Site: brandenburg
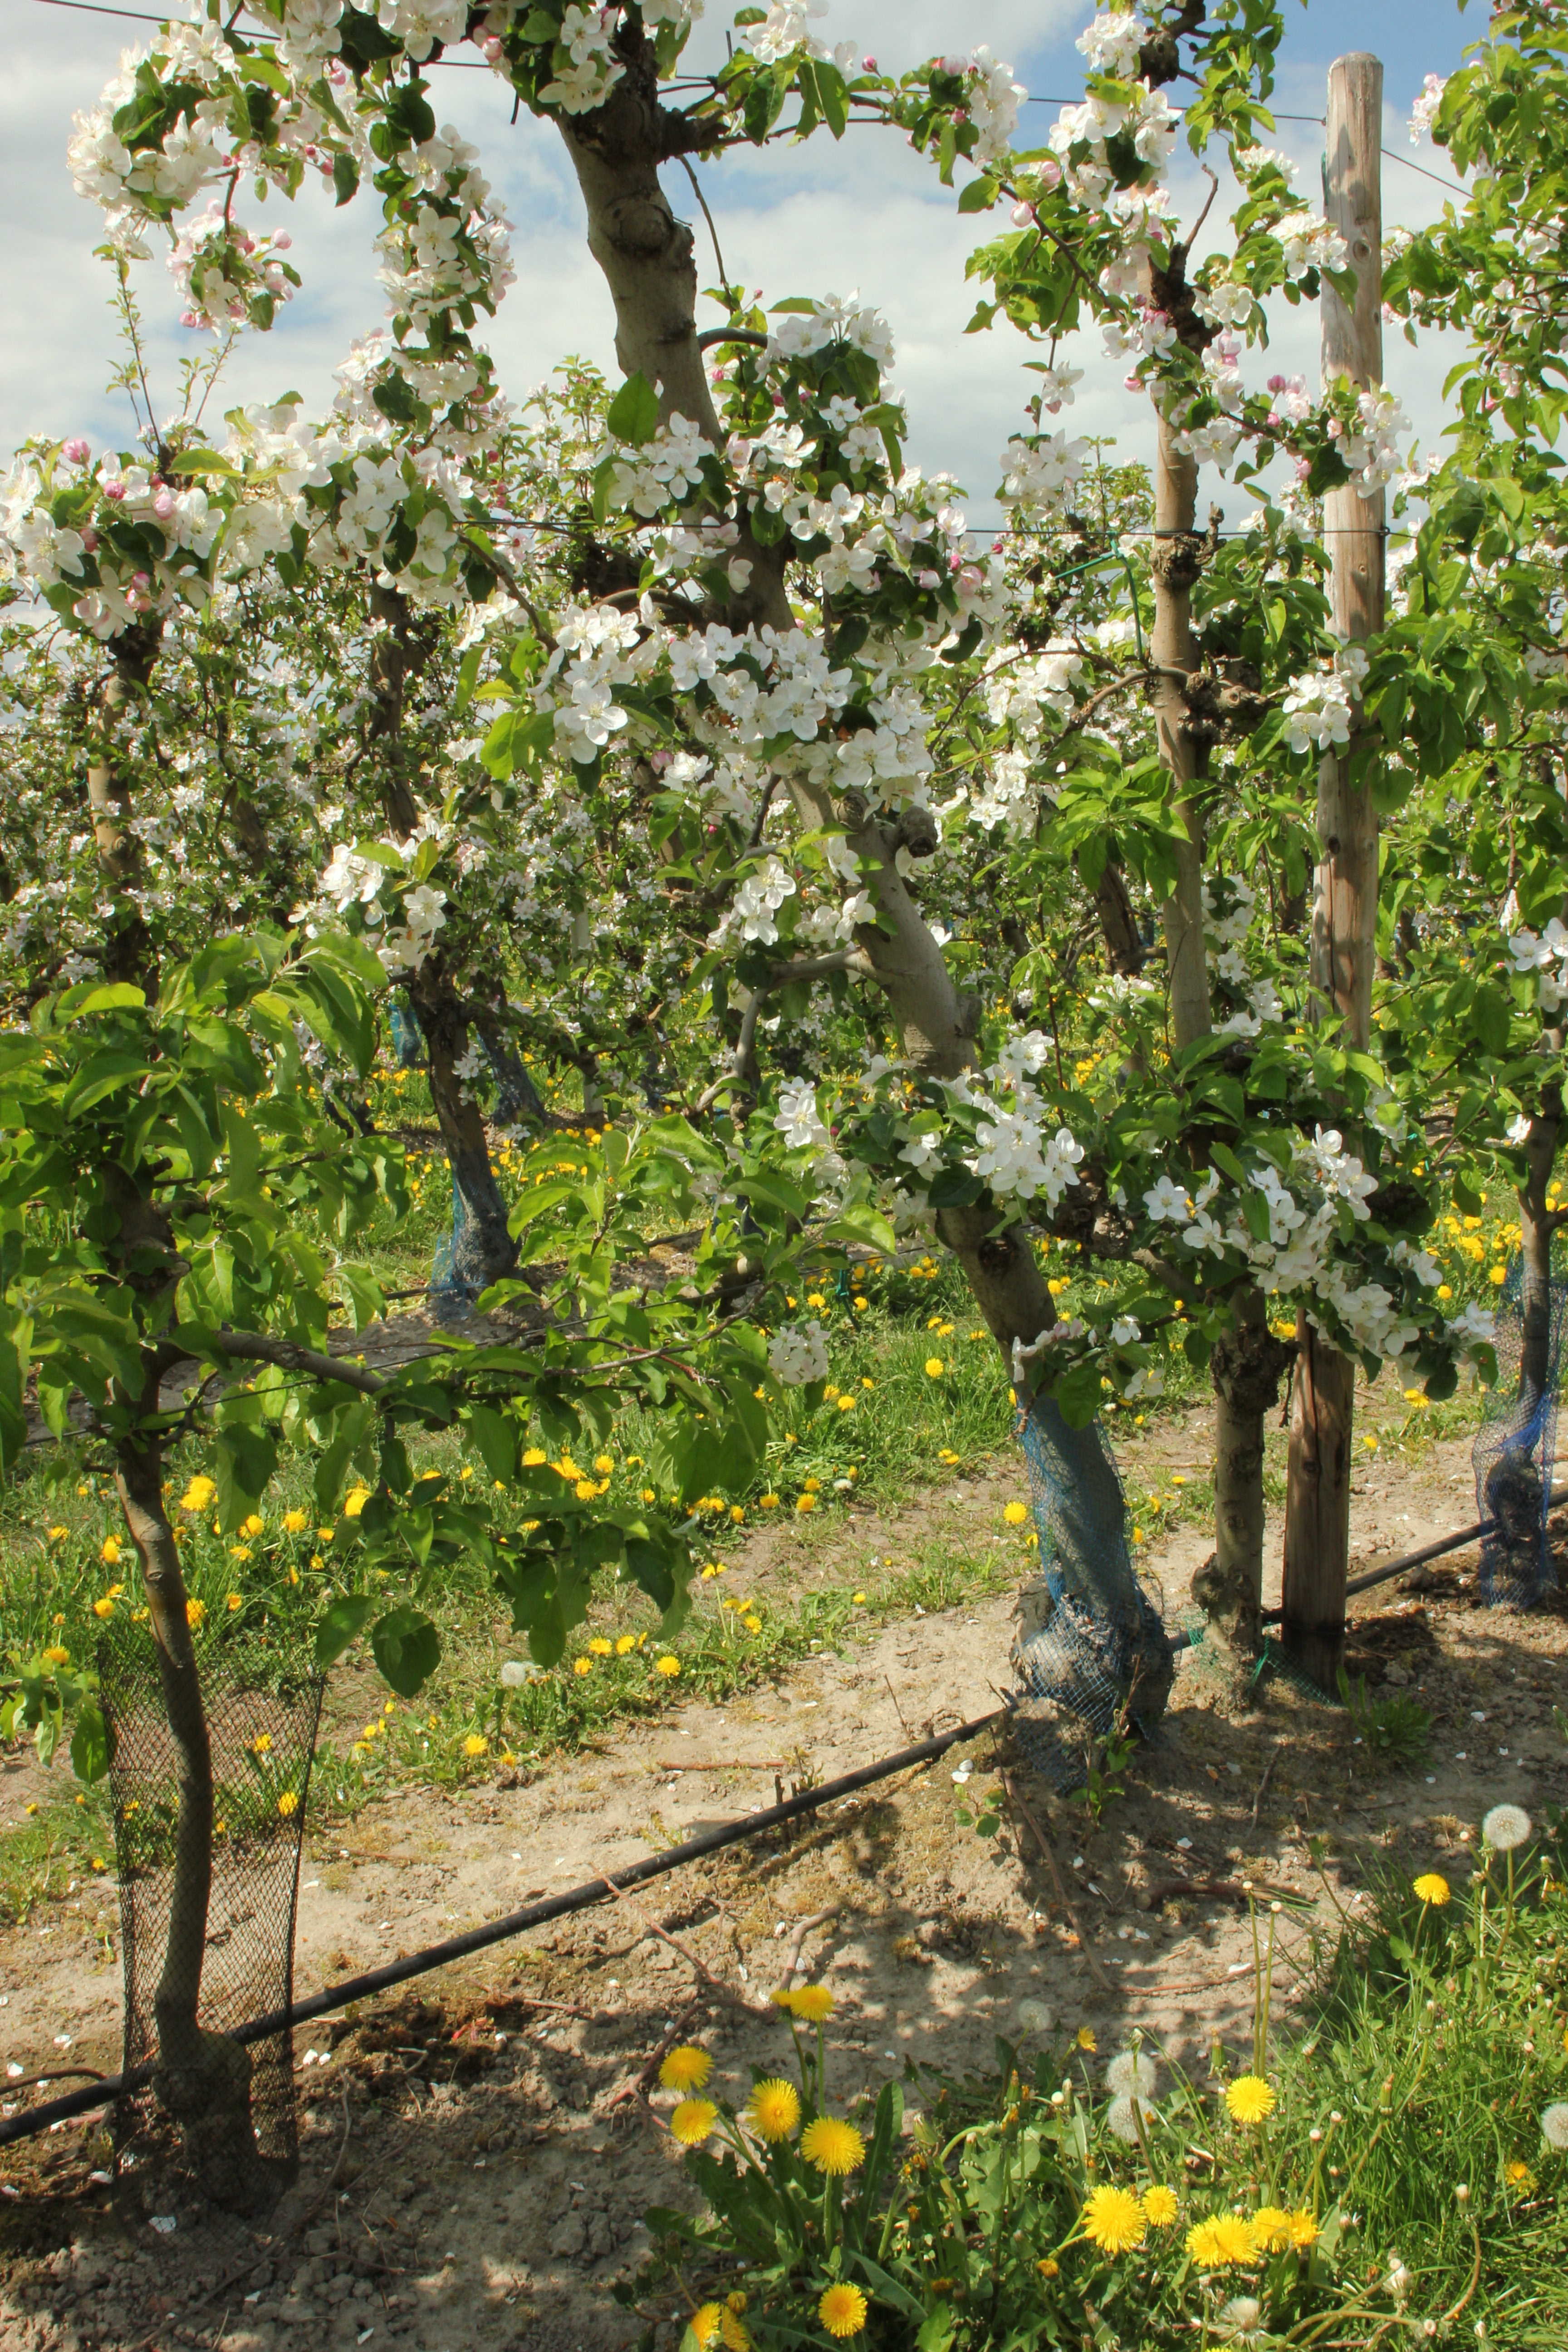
Growth stage (BBCH 65): Flowering